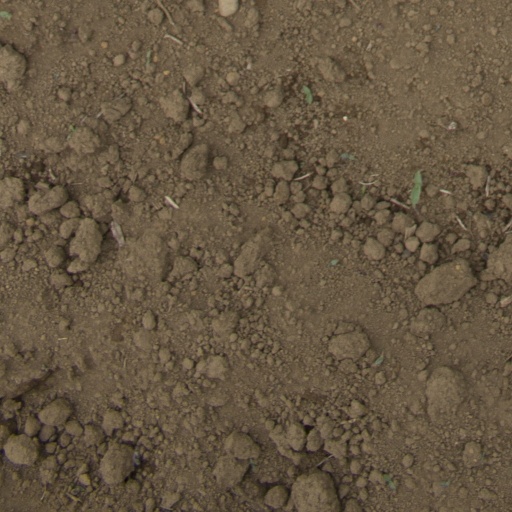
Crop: Jerusalem artichoke